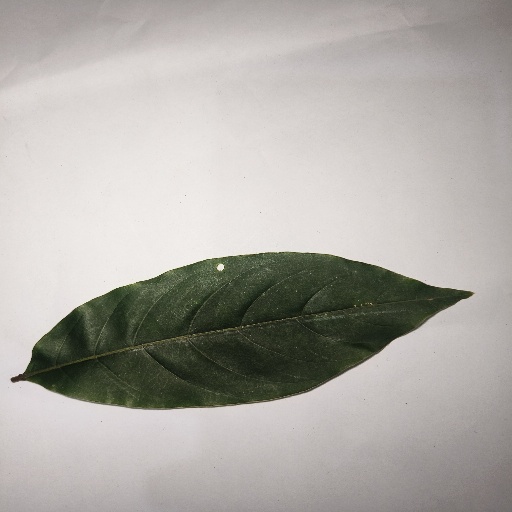
Species: HariTaki
Leaf condition: Shot Hole